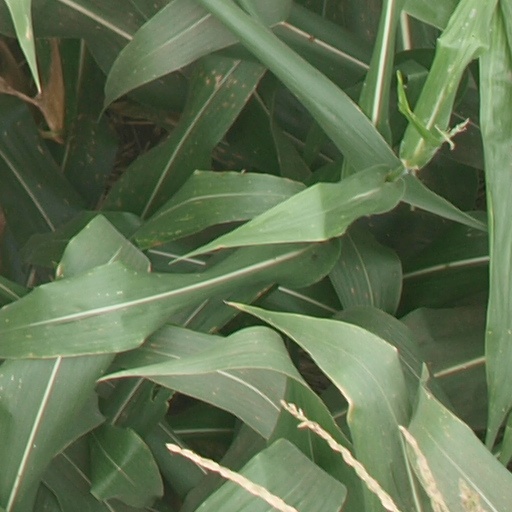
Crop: maize; corn